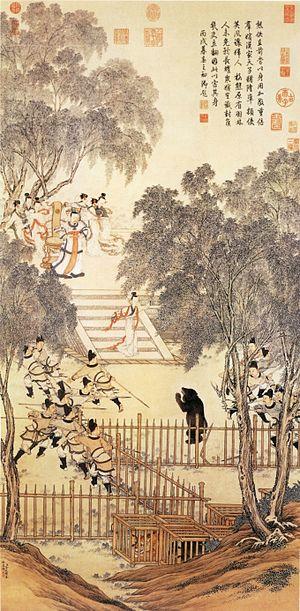
L'ours dans la culture des populations humaines en contact avec cet animal, qui partagea longtemps son biotope avec elles, a toujours occupé une place particulière. Dès l'époque préhistorique, il a incarné une divinité. Si la thèse du culte de l'ours au paléolithique moyen est controversée, de nombreuses formes de vénération liées à sa chasse et associées à des rites parfois violents sont plus tard attestées dans de multiples sociétés autour du monde. L'ours fut considéré comme un double animal de l'homme, un ancêtre tutélaire, un symbole de puissance, de renouveau, du passage des saisons, et même de royauté puisqu'il fut longtemps symboliquement le roi des animaux en Europe. Étroitement associé à des pratiques et traditions animistes « païennes » parfois transgressives, l'ours et ses cultes furent combattus par l'Église catholique lors des évangélisations successives, conduisant à sa dépréciation et à sa diabolisation progressive, jusqu'à lui donner une réputation d'animal goinfre et stupide au Moyen Âge.